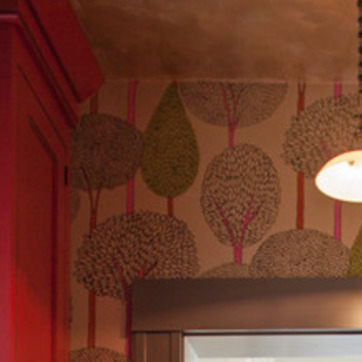
Material: wallpaper